Marion Butler

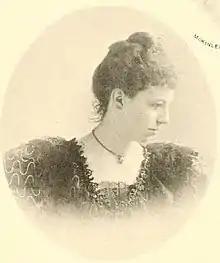
Florence Faison

During his time as Senator, Butler received his law degree from the University of North Carolina, and after his electoral defeat in 1904, practiced law in Washington, D.C.